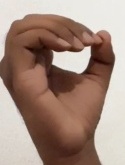
ASL sign: O